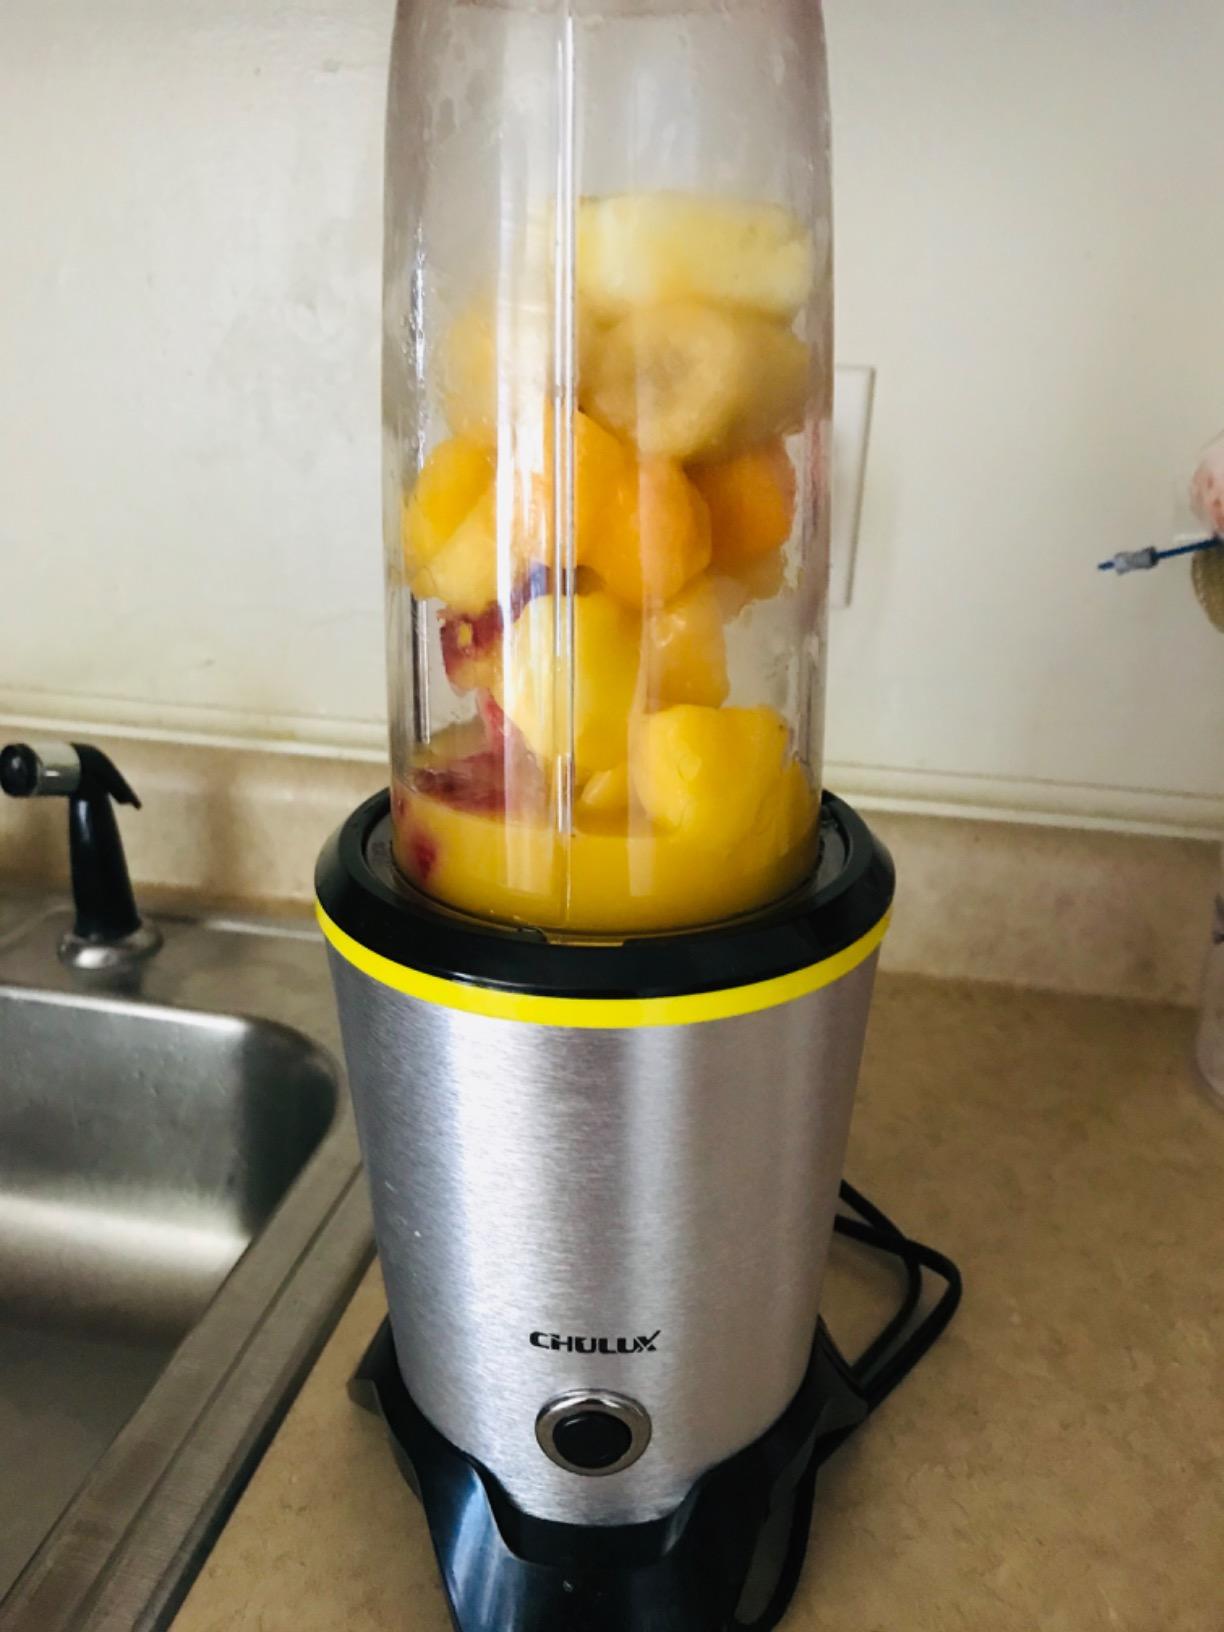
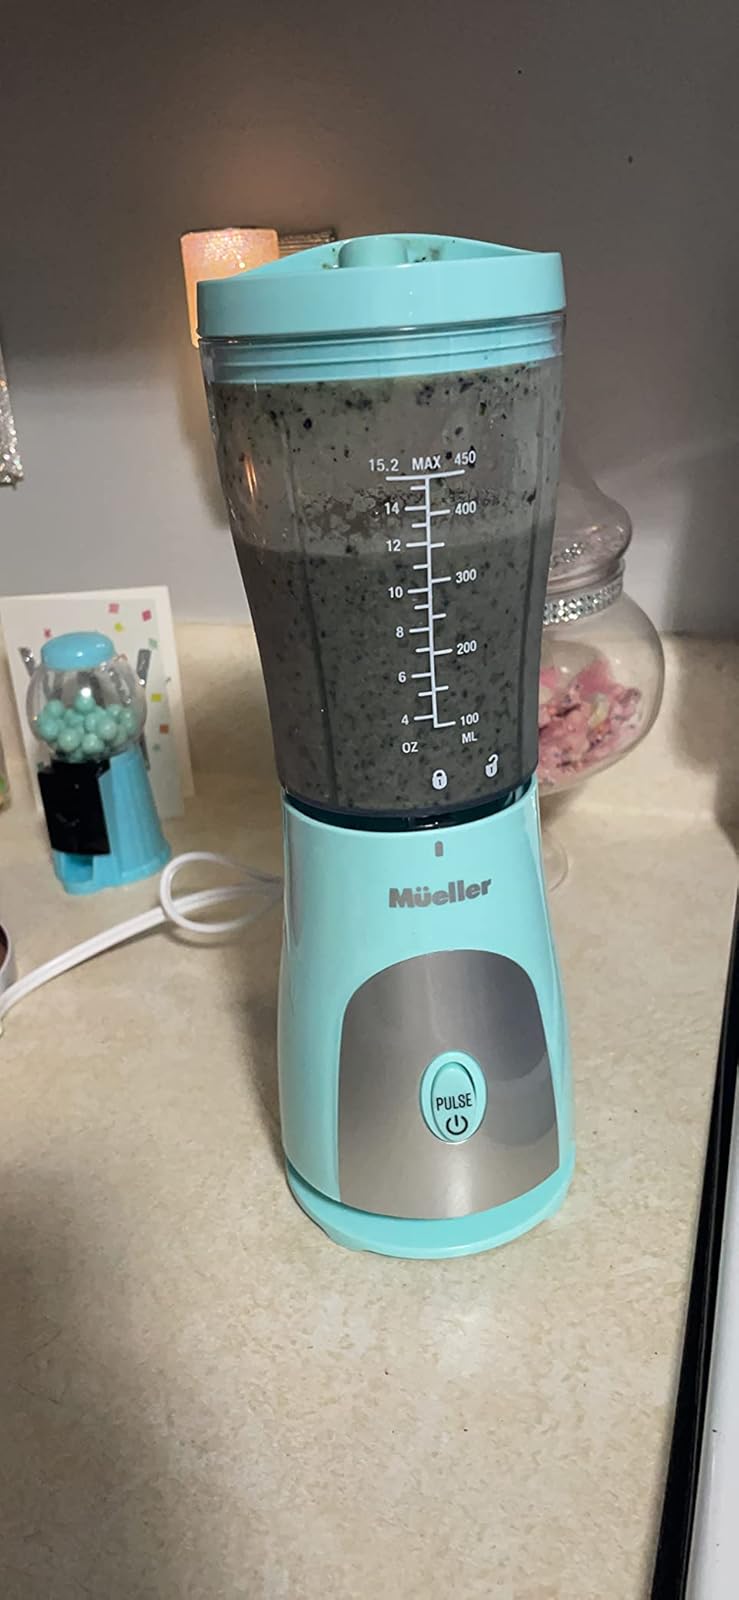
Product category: items_blender
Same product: no